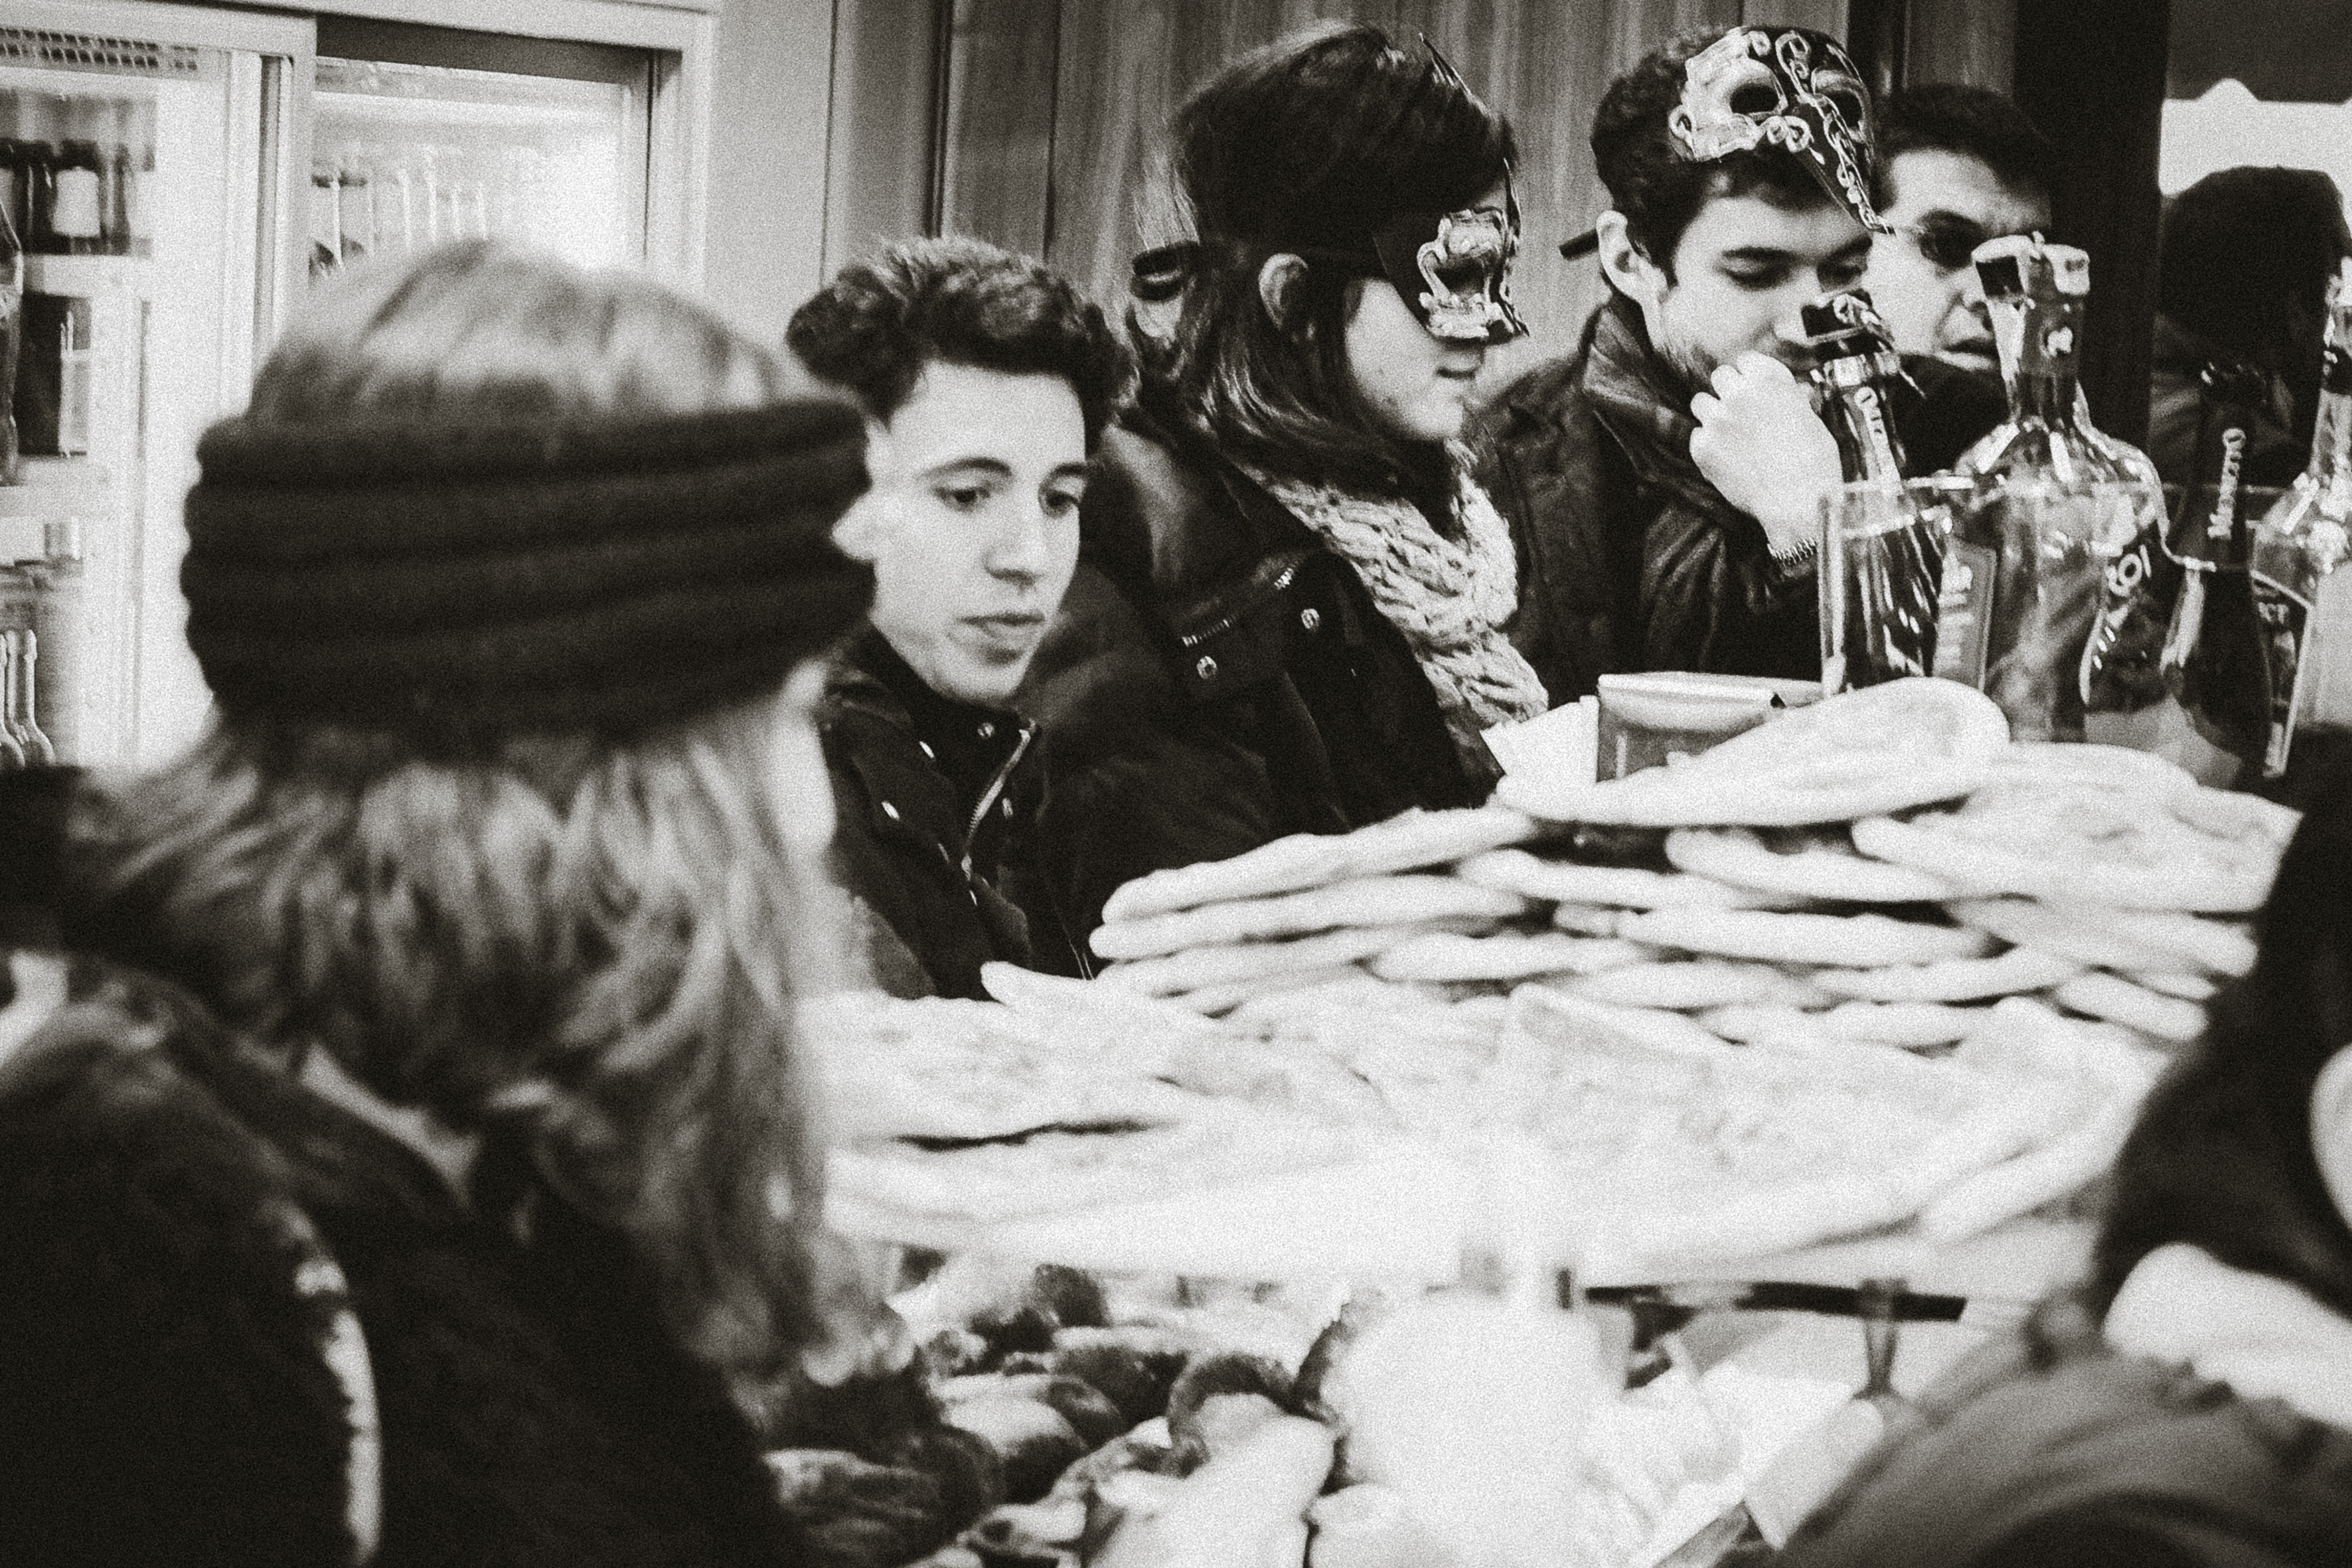
person, black and white, people, street, urban, travel, fujifilm, italy, monochrome, bw, 2016, blackandwhite, blackwhite, cool image, ngc, photograph, venezia, veneto, history, image, it, fuji, fujixt1, fujix, noireblanc, carnevale, italyvenezia, carnevale2016, monochrome photography